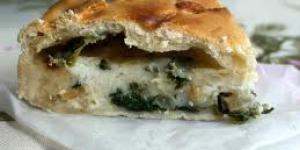
empanadas de espinacas y ricotta